Cab Calloway

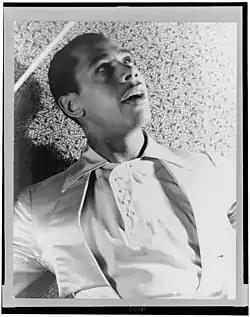

In 1931, Calloway recorded his most famous song, "Minnie the Moocher". It was the first single record by an African American to sell a million copies. Calloway performed the song and two others, "St. James Infirmary Blues" and "The Old Man of the Mountain", in the Betty Boop cartoons "Minnie the Moocher" (1932), "Snow-White" (1933), and "The Old Man of the Mountain" (1933). Calloway performed voice-over for these cartoons, and through rotoscoping, his dance steps were the basis of the characters' movements.